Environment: real
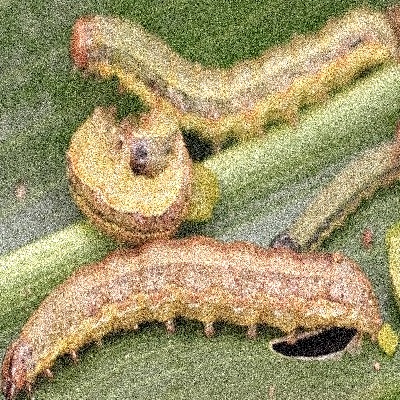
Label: fall_armyworm